List of FC Porto players

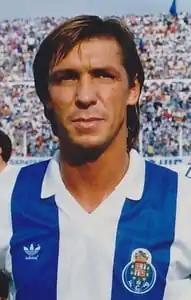
Fernando Gomes (pictured) is Porto's all-time record goalscorer.

Futebol Clube do Porto is a Portuguese sports club based in Porto that is best known for its professional football team playing in the country's top-tier division, the Primeira Liga. Porto played their first match a few days after the club's foundation in 1893, but only began playing competitively in 1911, when they took part and won the first José Monteiro da Costa Cup. Since then, the team has entered and often achieved success in several domestic and international football competitions. This list includes all the players that have made at least 100 competitive appearances for the first team, either as a member of the starting eleven or as a substitute.